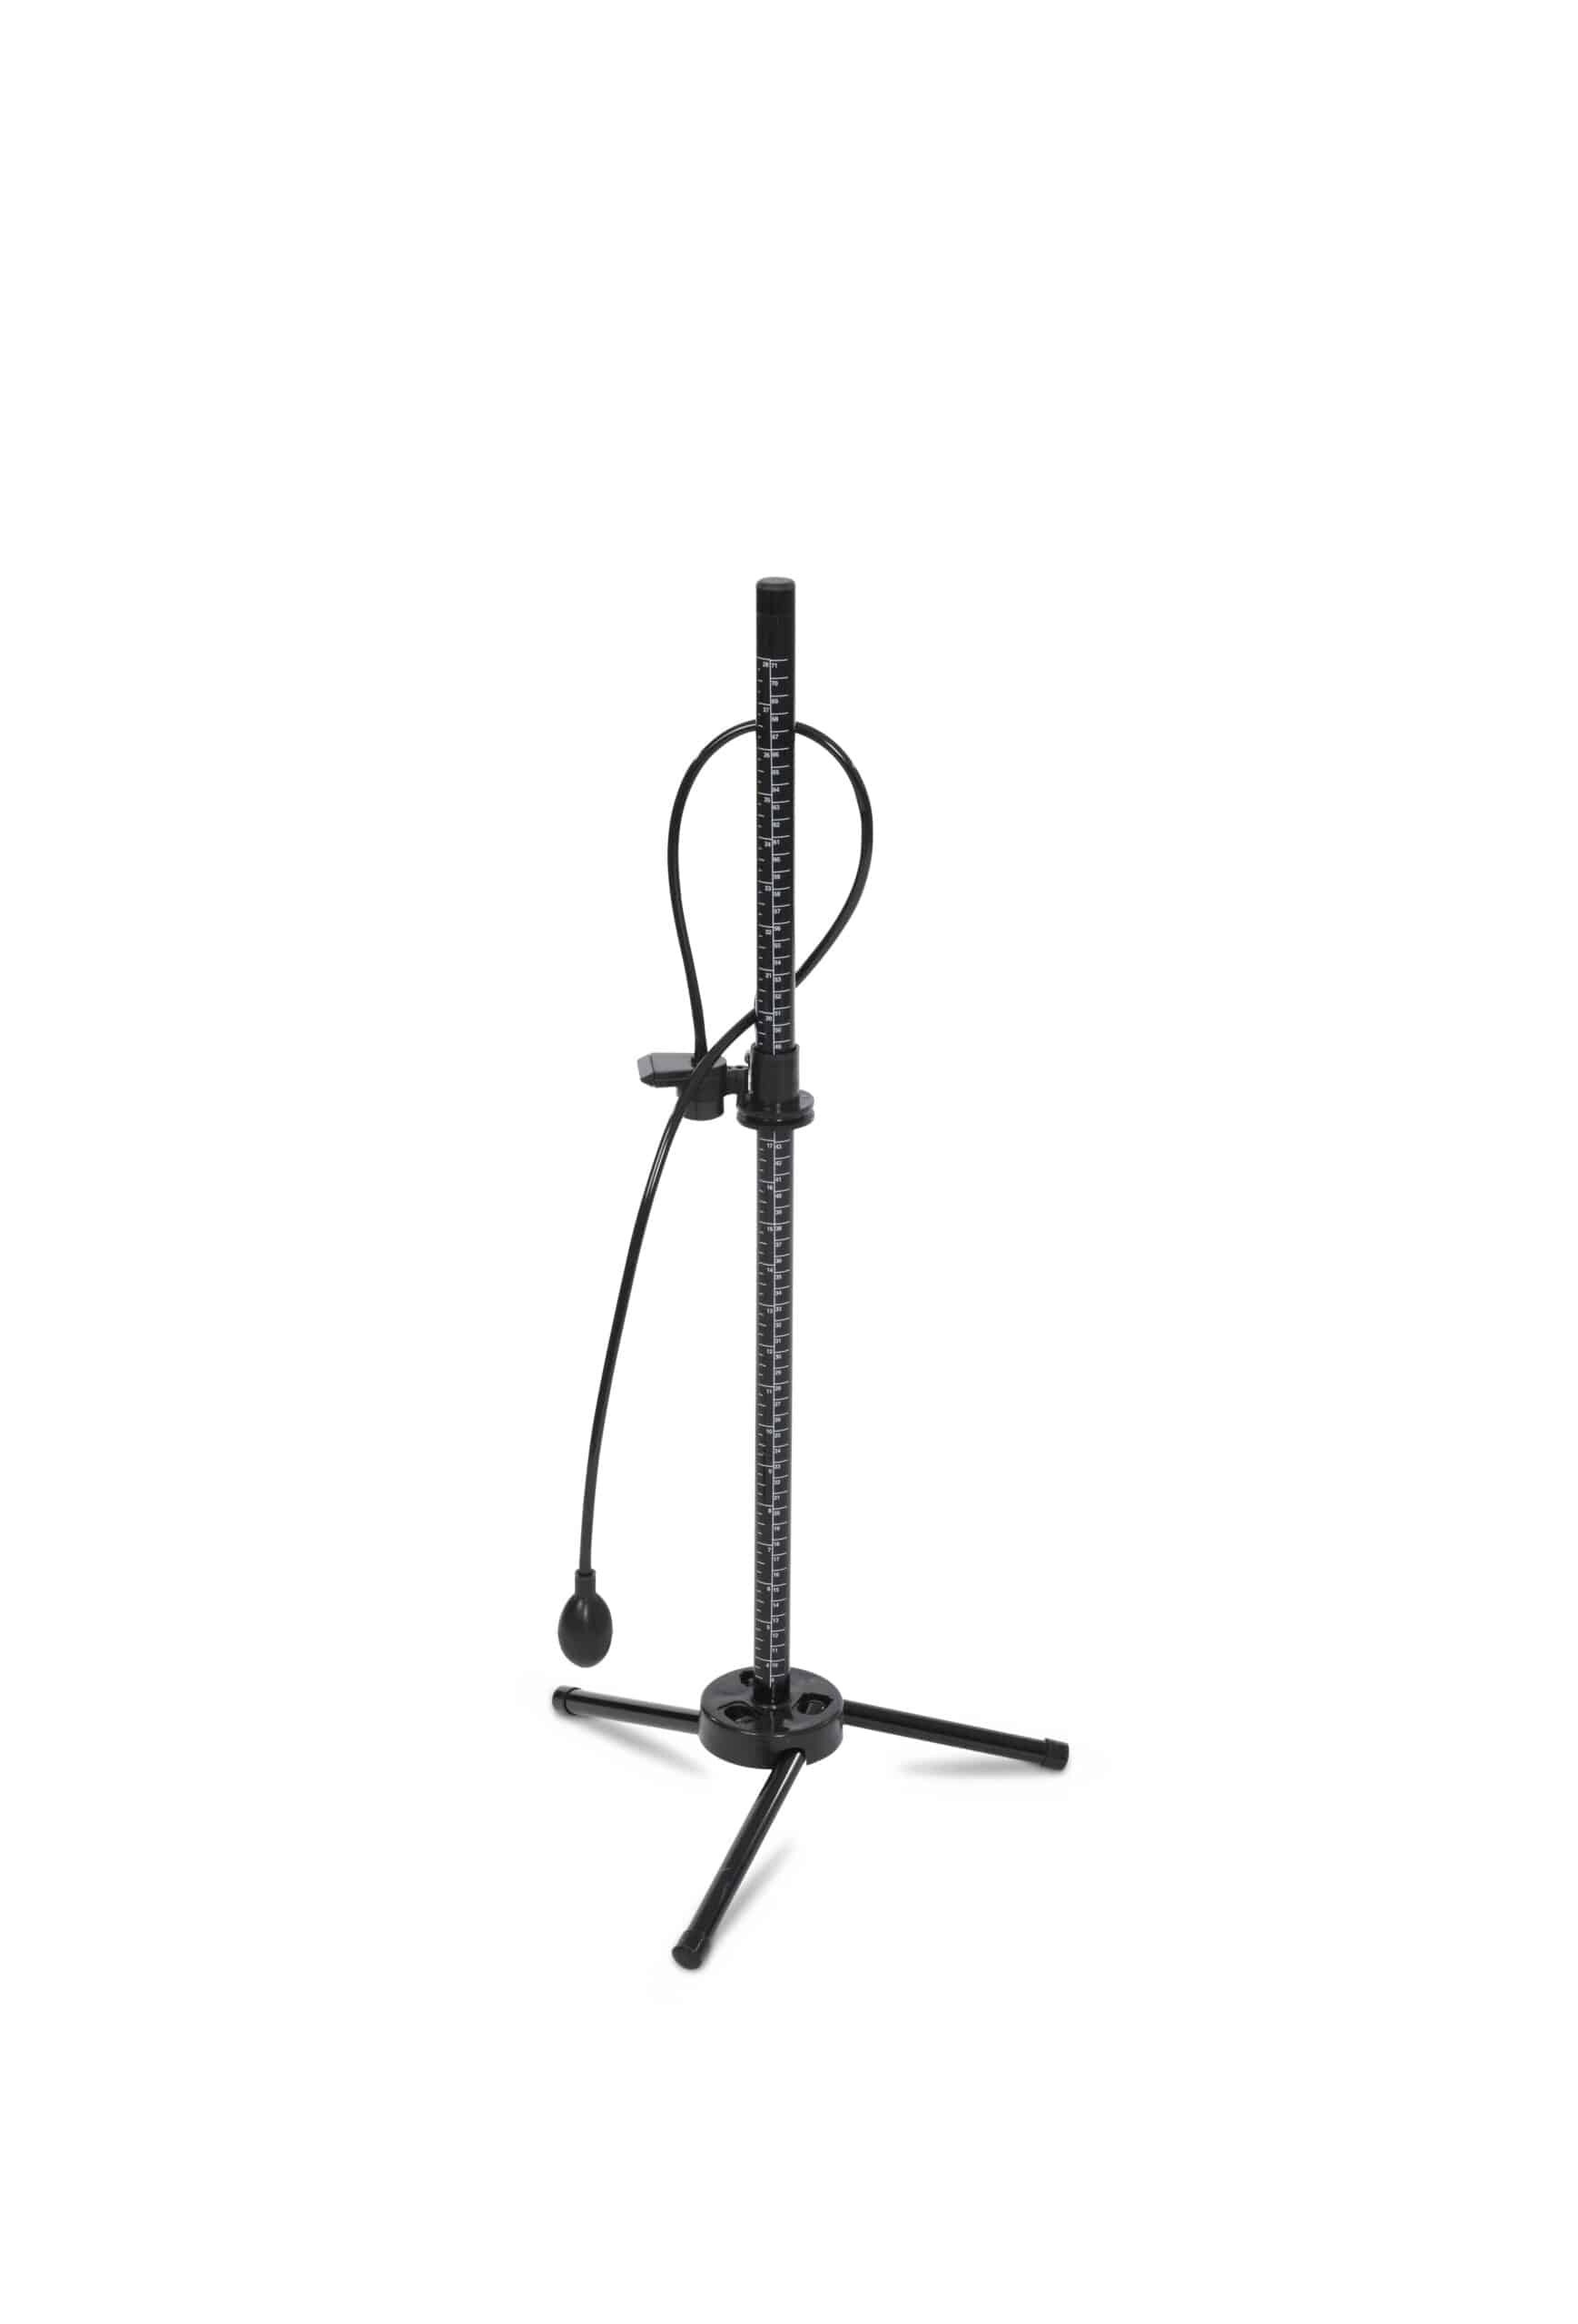
Chalk Hem Marker
Chalk Hem Marker Upgrade your hem marker with this easy to use freestanding accessory. Chalk sachet included Quick and easily assembly Can be used by one person Rigid construction
Brand: Adjustoform
Category: Business & Industrial > Retail > Display Mannequins